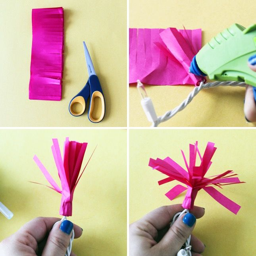
nothing says party like fun lighting .